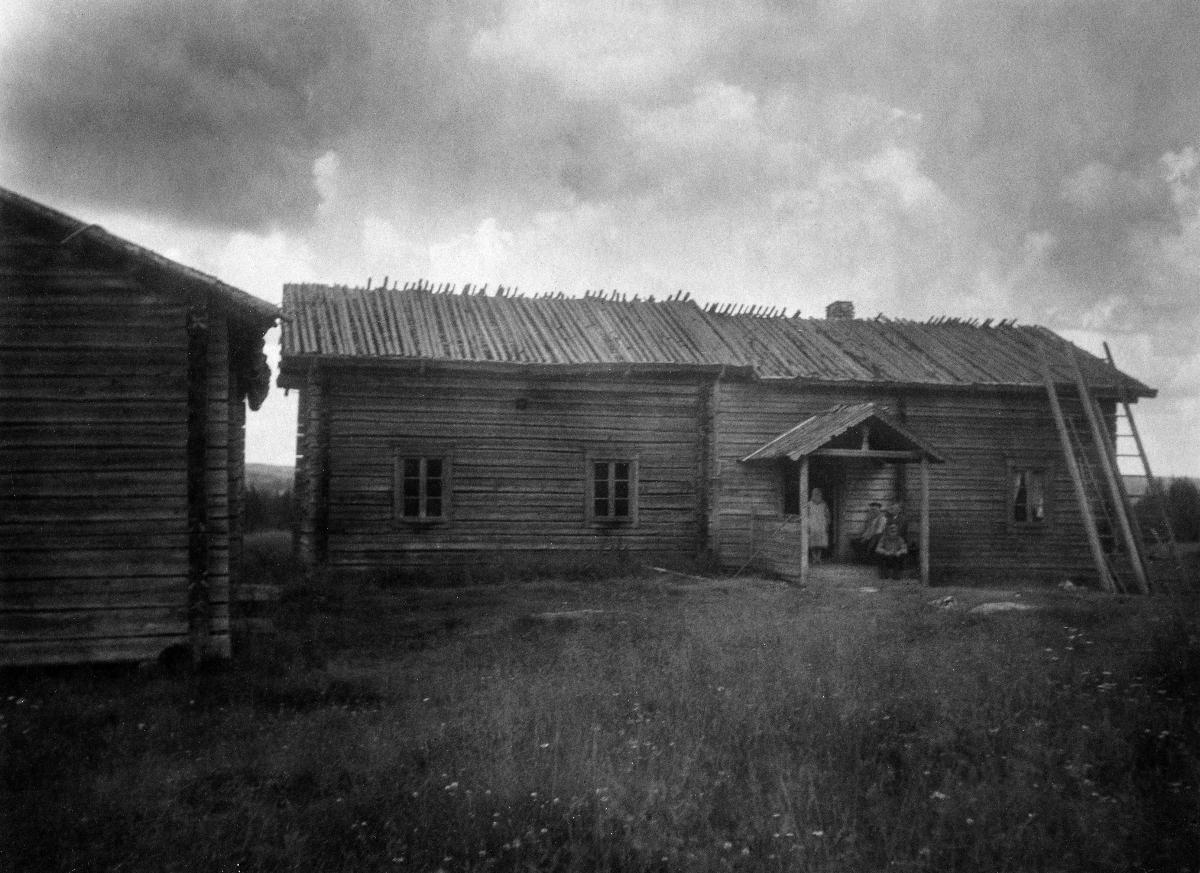
Murtojärven talo Valtimolla vuonna 1931
A house in Murtovaara, Valtimo, in 1931
sisällön kuvaus: Murtojärven erämaatalo Valtimolla vuonna 1931. content description: A wilderness house in Murtovaara, Valtimo, in 1931.
Kuvaaja: Pyykönen, Niilo, valokuvaaja
Vuosi: 1931
Paikka: Suomi, Pohjois-Karjala, Valtimo
Aiheet: hirsirakennukset; rakennukset; log buildings; buildings; stockhus; byggnader